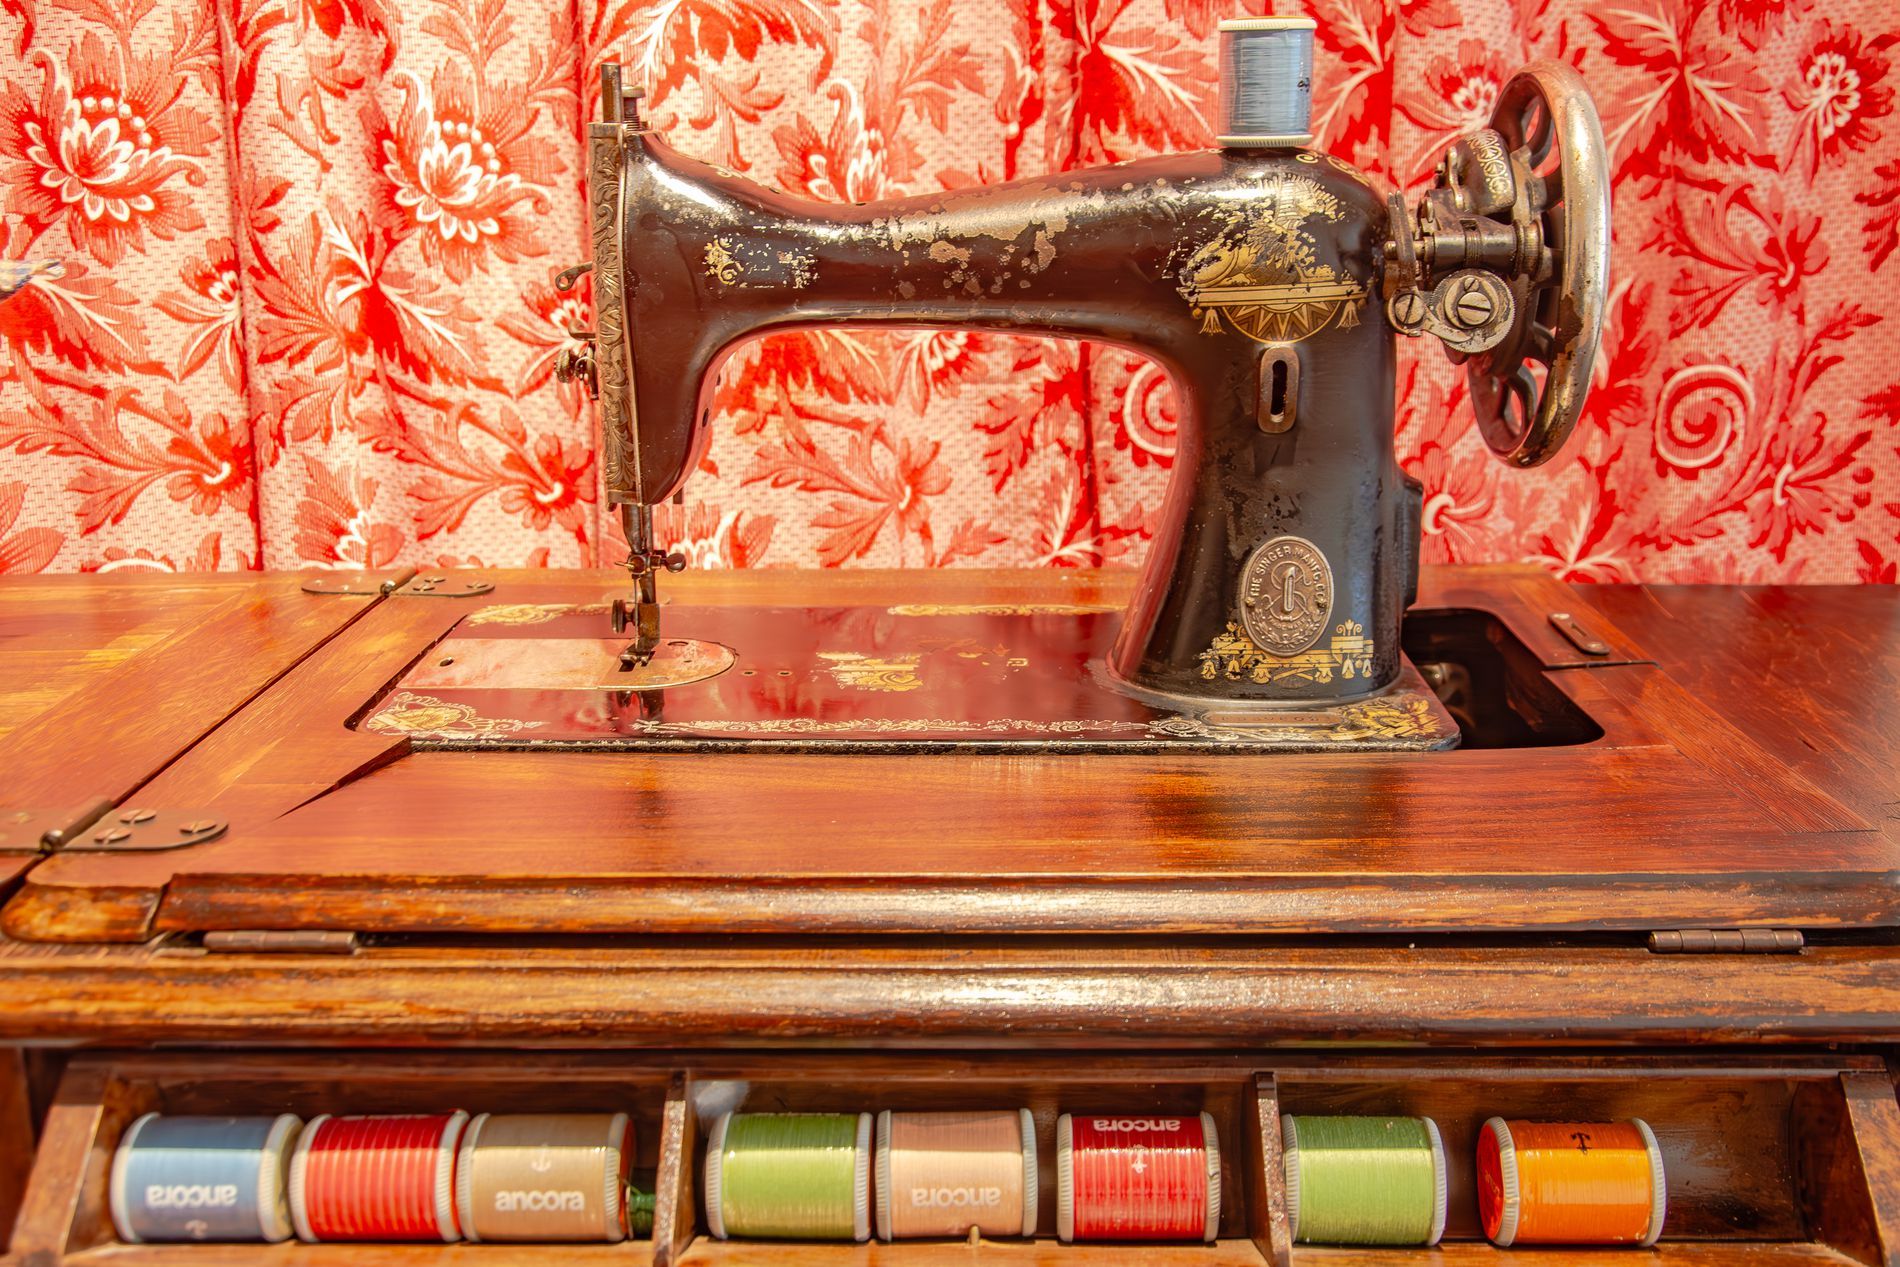
Vintage Sewing Machine and Colorful Threads
The photo shows an old-fashioned black sewing machine with golden details, placed on a wooden table. The machine looks strong and has a handwheel on the right side. There is a spool of light blue thread on top of the machine. In front of the machine, built into the table, there is a drawer with eight spools of thread in different colors (blue, red, green, orange, brown, and beige). Behind the machine is a bright red curtain with a floral pattern.
This photo is taken indoors, most likely in a cozy room or an old-fashioned workshop. The warm wooden table and the bright red floral curtain give a nostalgic and homely feeling. The colors in the photo are rich with golden details on the black sewing machine, shiny wood, and colorful threads. The lighting is warm and soft, making the scene feel calm and full of memories.
Labels: Machine, Sewing, Appliance, Device, Electrical Device, Sewing Machine, Wheel, Can, Tin, Gun, Weapon, table, curtain, spool of thread
Camera: NIKON CORPORATION NIKON D7100
Lens: 18.0-105.0 mm f/3.5-5.6, AF-S DX VR Zoom-Nikkor 18-105mm f/3.5-5.6G ED
Aperture: F4.5
Exposure: 1/10 sec
ISO: 640
Focal length: 21.0 mm